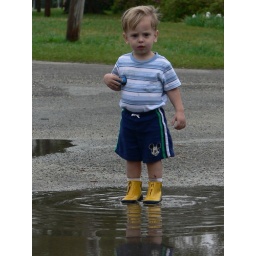
standing in water